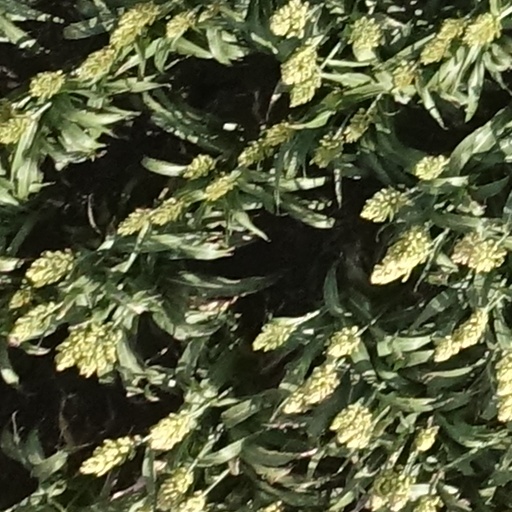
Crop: sorghum